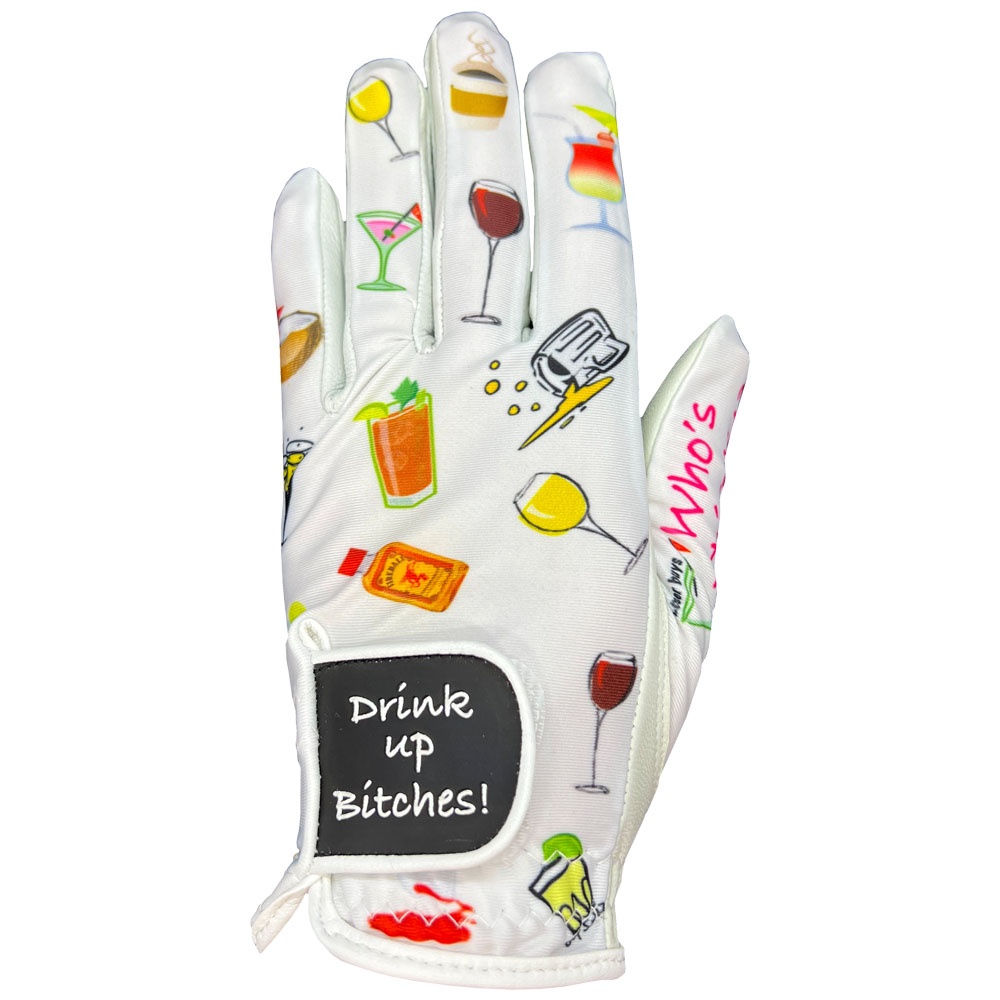
Women's Golf Glove Drink Up
Drink Up Bitches! Women’s Golf Glove – Cheers to That Swing! If your golf game pairs well with cocktails and attitude, this glove is for you! The Drink Up Bitches! women’s golf glove is full of flair—from the bold phrase on the strap to the cheeky “Who’s Thirsty?” printed on the thumb next to an empty martini glass. 🍸😏 Made with a Cabretta leather palm for a soft, grippy feel and a lycra backing for all-day comfort and stretch, this glove is as functional as it is fierce. Whether you're teeing it up at league night or sipping your way through a scramble, this glove brings the energy. Available in sizes S–XL for both left- and right-handed golfers , it’s perfect for gifting your golf bestie, tournament tee prizes, or standing out with sass on the fairway. 🌟 Features: Designed for women golfers Cabretta leather palm for grip and durability Lycra backing for comfort and flexibility “Drink Up Bitches!” on the strap “Who’s Thirsty?” with an empty martini glass on the thumb Sizes S–XL, available in left- or right-hand fit A bold and hilarious gift for golf gals who love to sip and swing! DIFFERENT TRIM COLORS: The trim color for the Drink Up Bitches glove will vary with the size. XL/Worn On Left, Small/ Worn On Right, Medium/Worn On Right and XL/Worn On Right will have white trim. All other sizes will have black trim.
Brand: Giggle Golf
Category: Sporting Goods > Outdoor Recreation > Golf > Golf Gloves